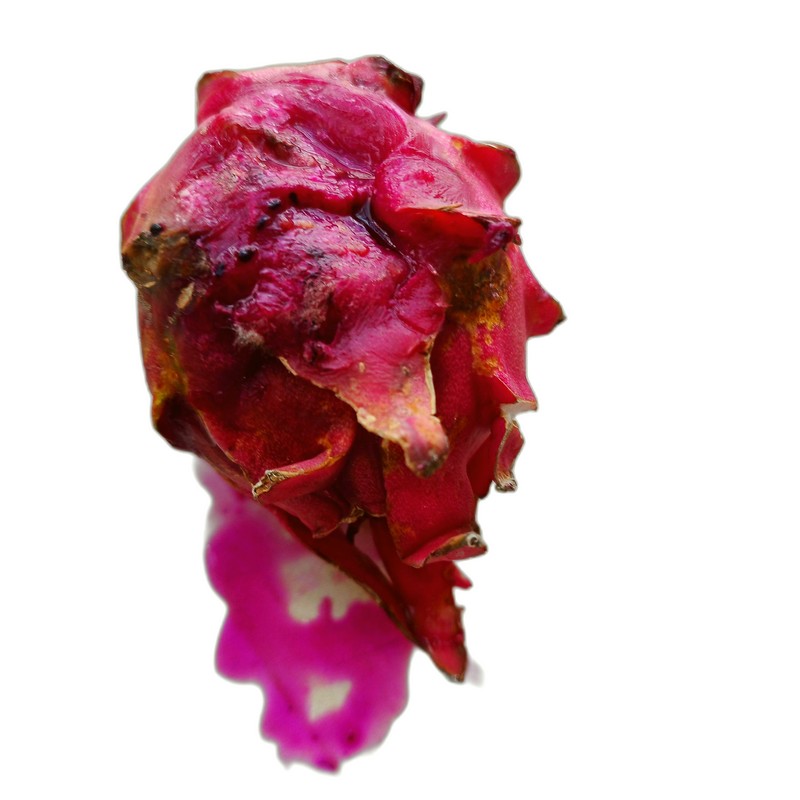
Label: Defect Dragon Fruit